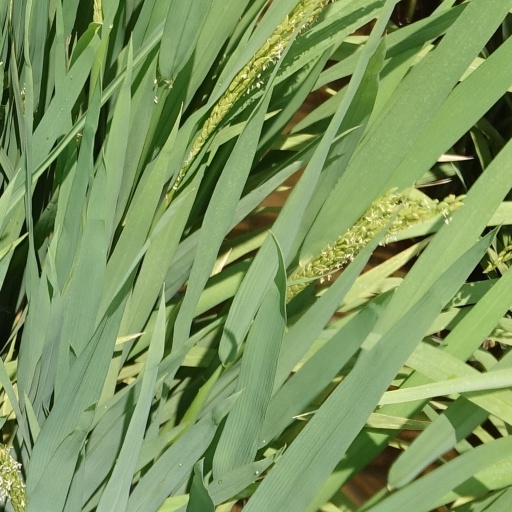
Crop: rice